William Bliss Baker

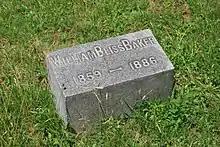
Baker's headstone in Albany Rural Cemetery in Menands, New York

Baker was just beginning to hit his stride as a landscape painter in the Realism movement when he died on November 20, 1886 at the age of 26 of a cold at his father's house at Hoosick Falls, New York, after sustaining injuries while ice skating. His final completed work was "Meadow Brook". Baker completed over 130 paintings during his career.